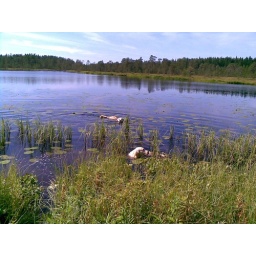
the dogs enjoyed the lake - hubby nearly fell in taking this photo (on his phone!)